John A. Randall

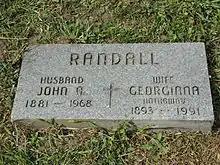
Gravestone in Sweeney Rural Cemetery in North Tonawanda, New York

Randall was instrumental in introducing the method of "case study" to RIT, in further developing the co-op program at RIT, and in the decision that RIT would not grant degrees and would instead provide "short, intensive courses". In 1936, he left RIT to direct the Division of Educational Aids of the National Youth Administration.